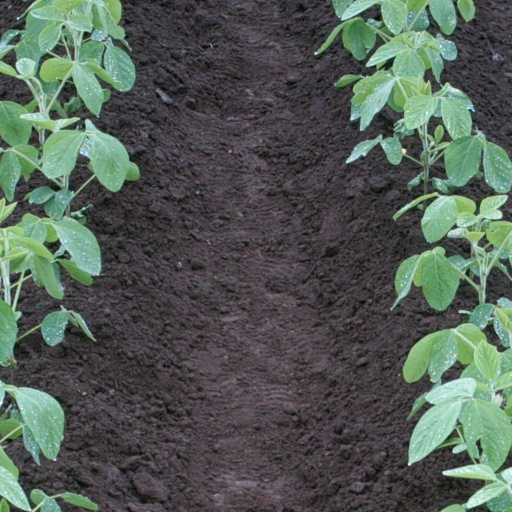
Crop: soybean